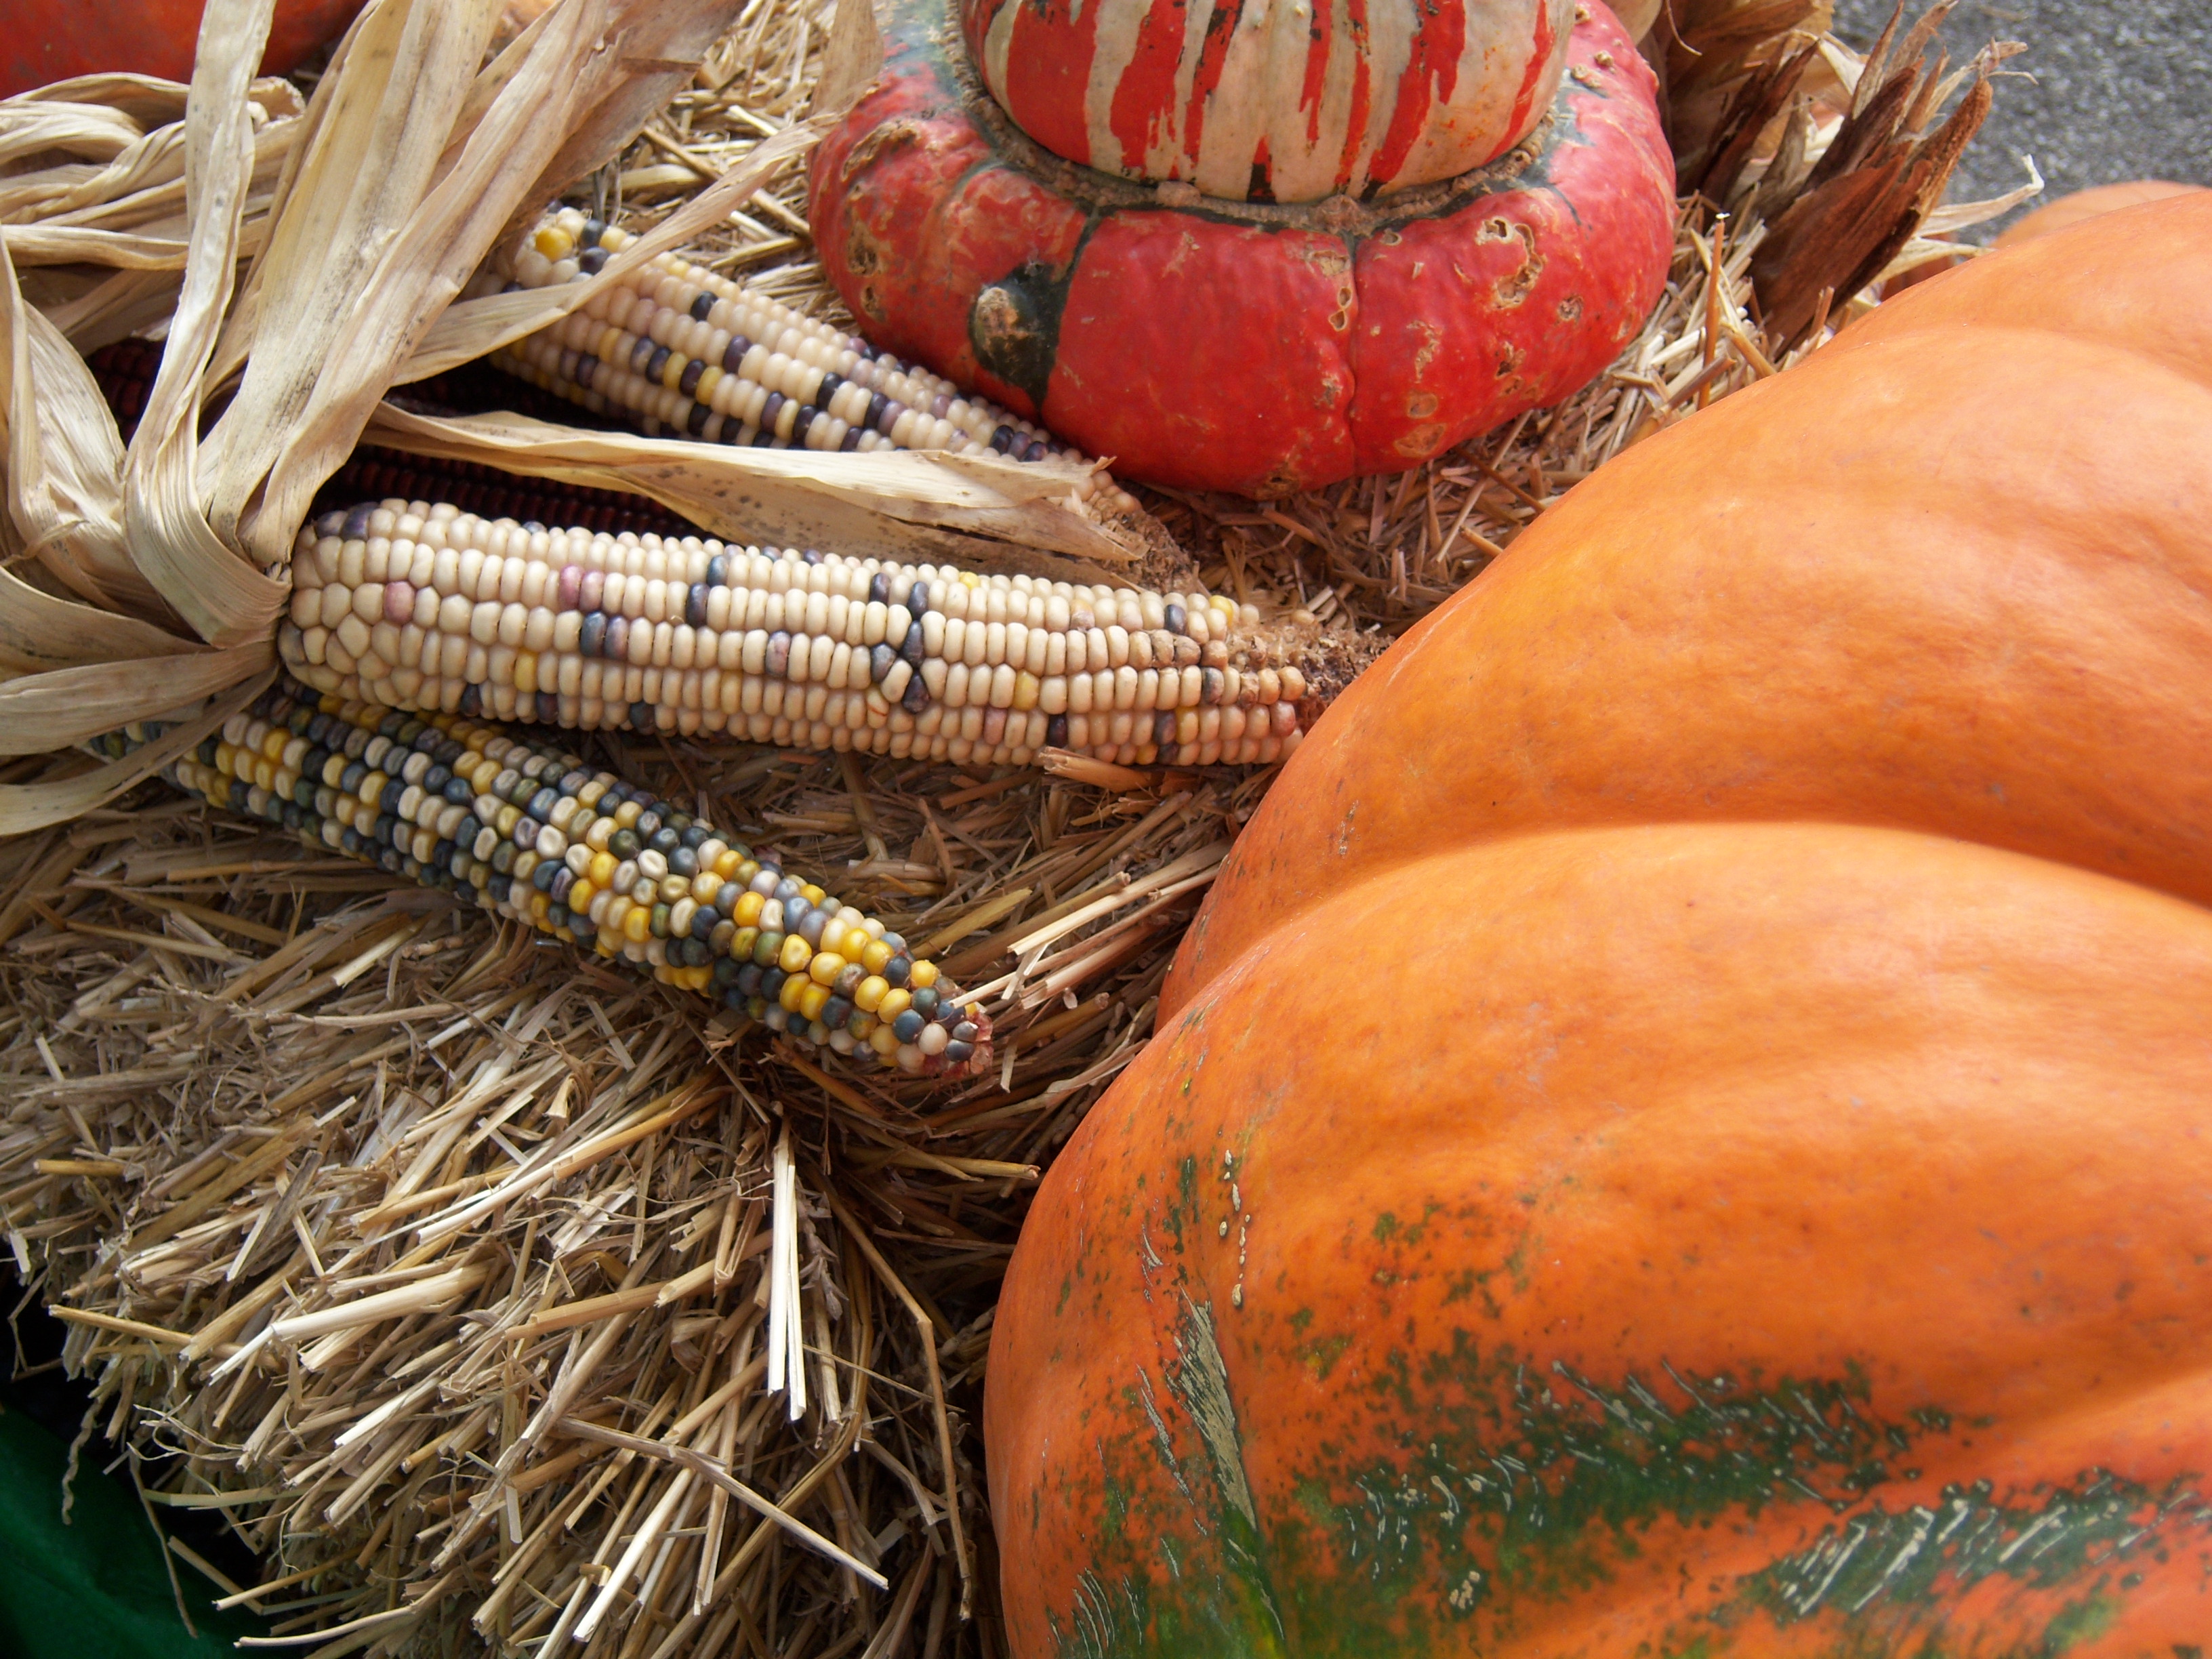
food, produce, vegetable, pumpkin, gourd, carving, salem, wisconsin, kenoshacounty, autumnpictures, grass family